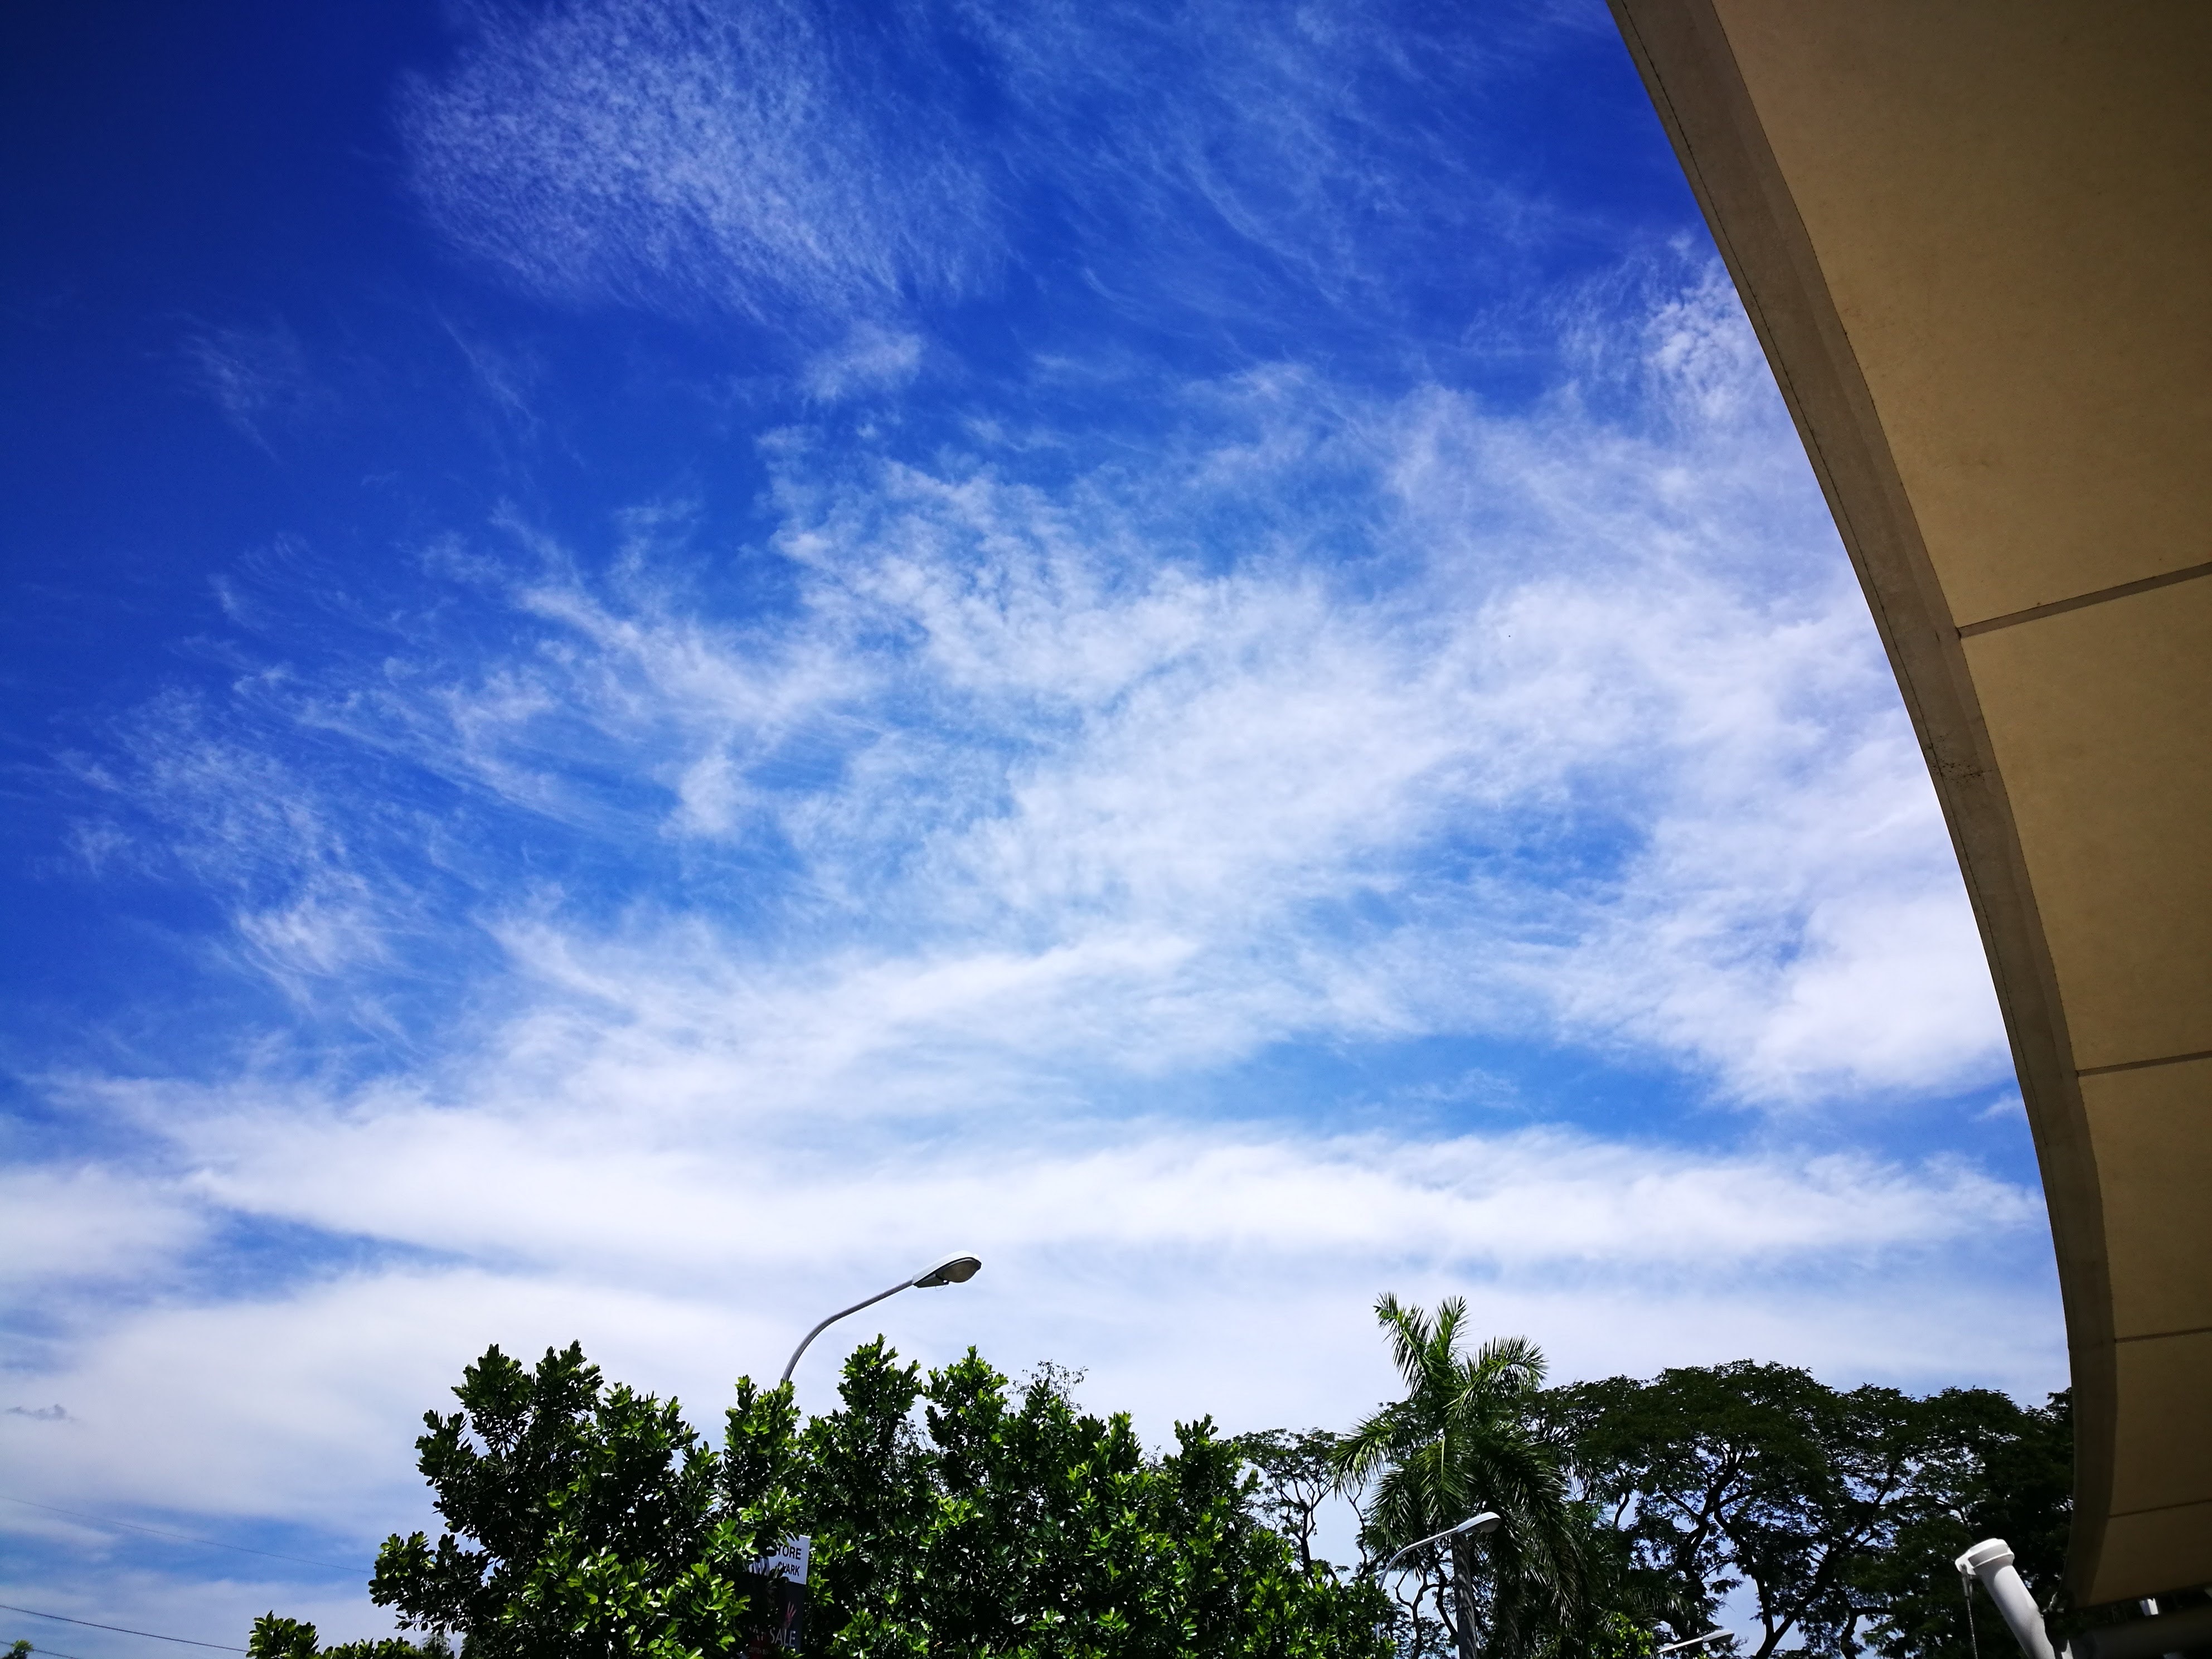
sky, cloud, blue, daytime, tree, azure, atmosphere, architecture, cumulus, meteorological phenomenon, grass, sunlight, plant, window, horizon, house, Tints and shades, city